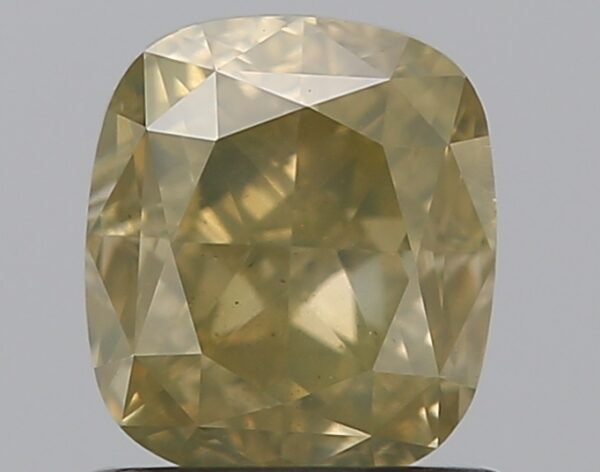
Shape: cushion
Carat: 1.05
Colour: FANCY
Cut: EX
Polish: VG
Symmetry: VG
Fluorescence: F
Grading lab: GIA
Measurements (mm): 5.94 x 5.24 x 3.64